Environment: real
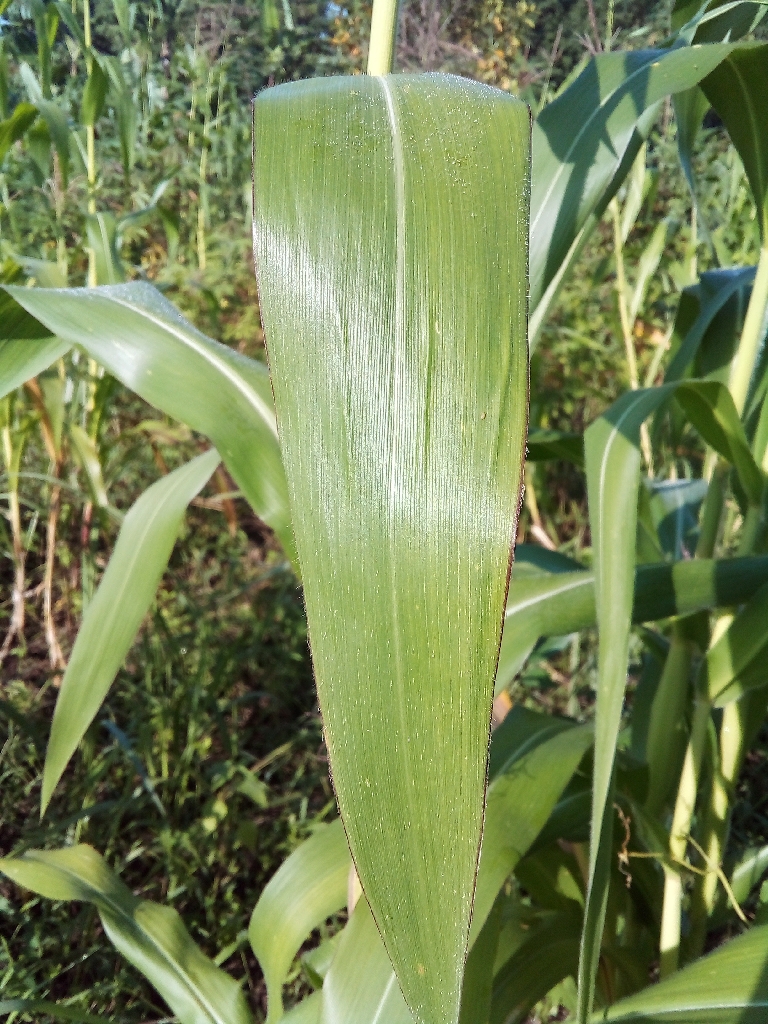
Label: healthy